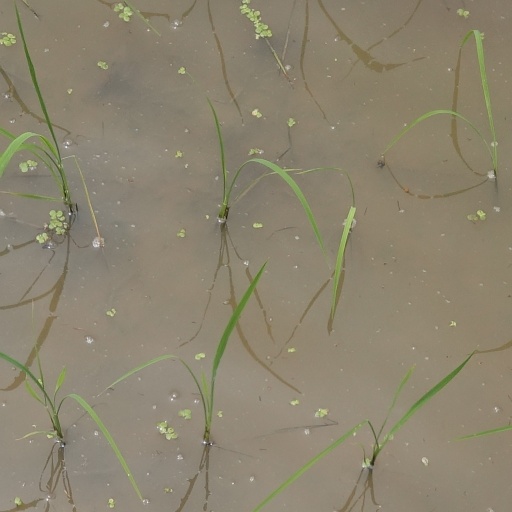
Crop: rice